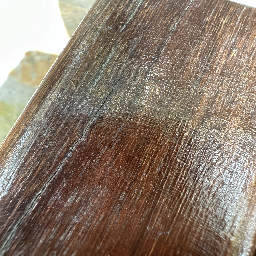
Material: Wood